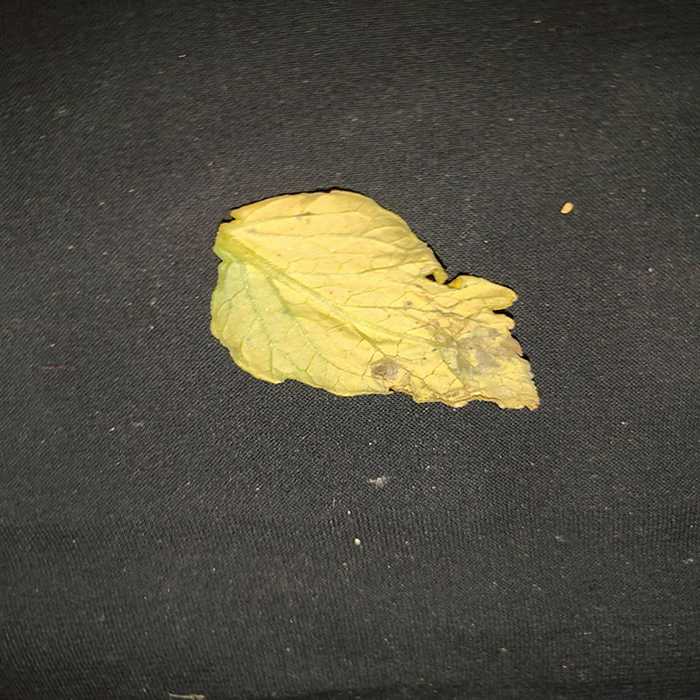
Plant: Tomato
Label: Tomato Bacterial spot